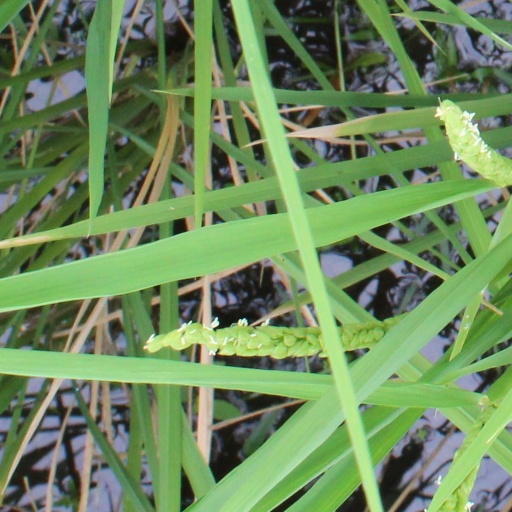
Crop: rice